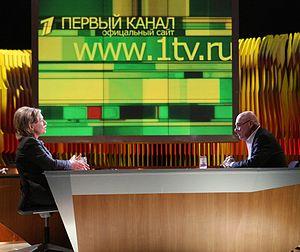
Vladimir Vladimirovitch Pozner, également Vladimir Posner, né le 1ᵉʳ avril 1934 à Paris, est un journaliste franco-russo-américain au parcours atypique.